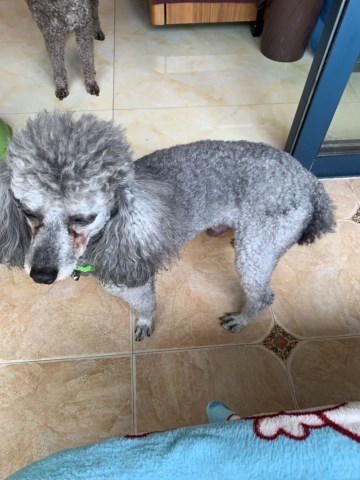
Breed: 2925-n000114-toy_poodle